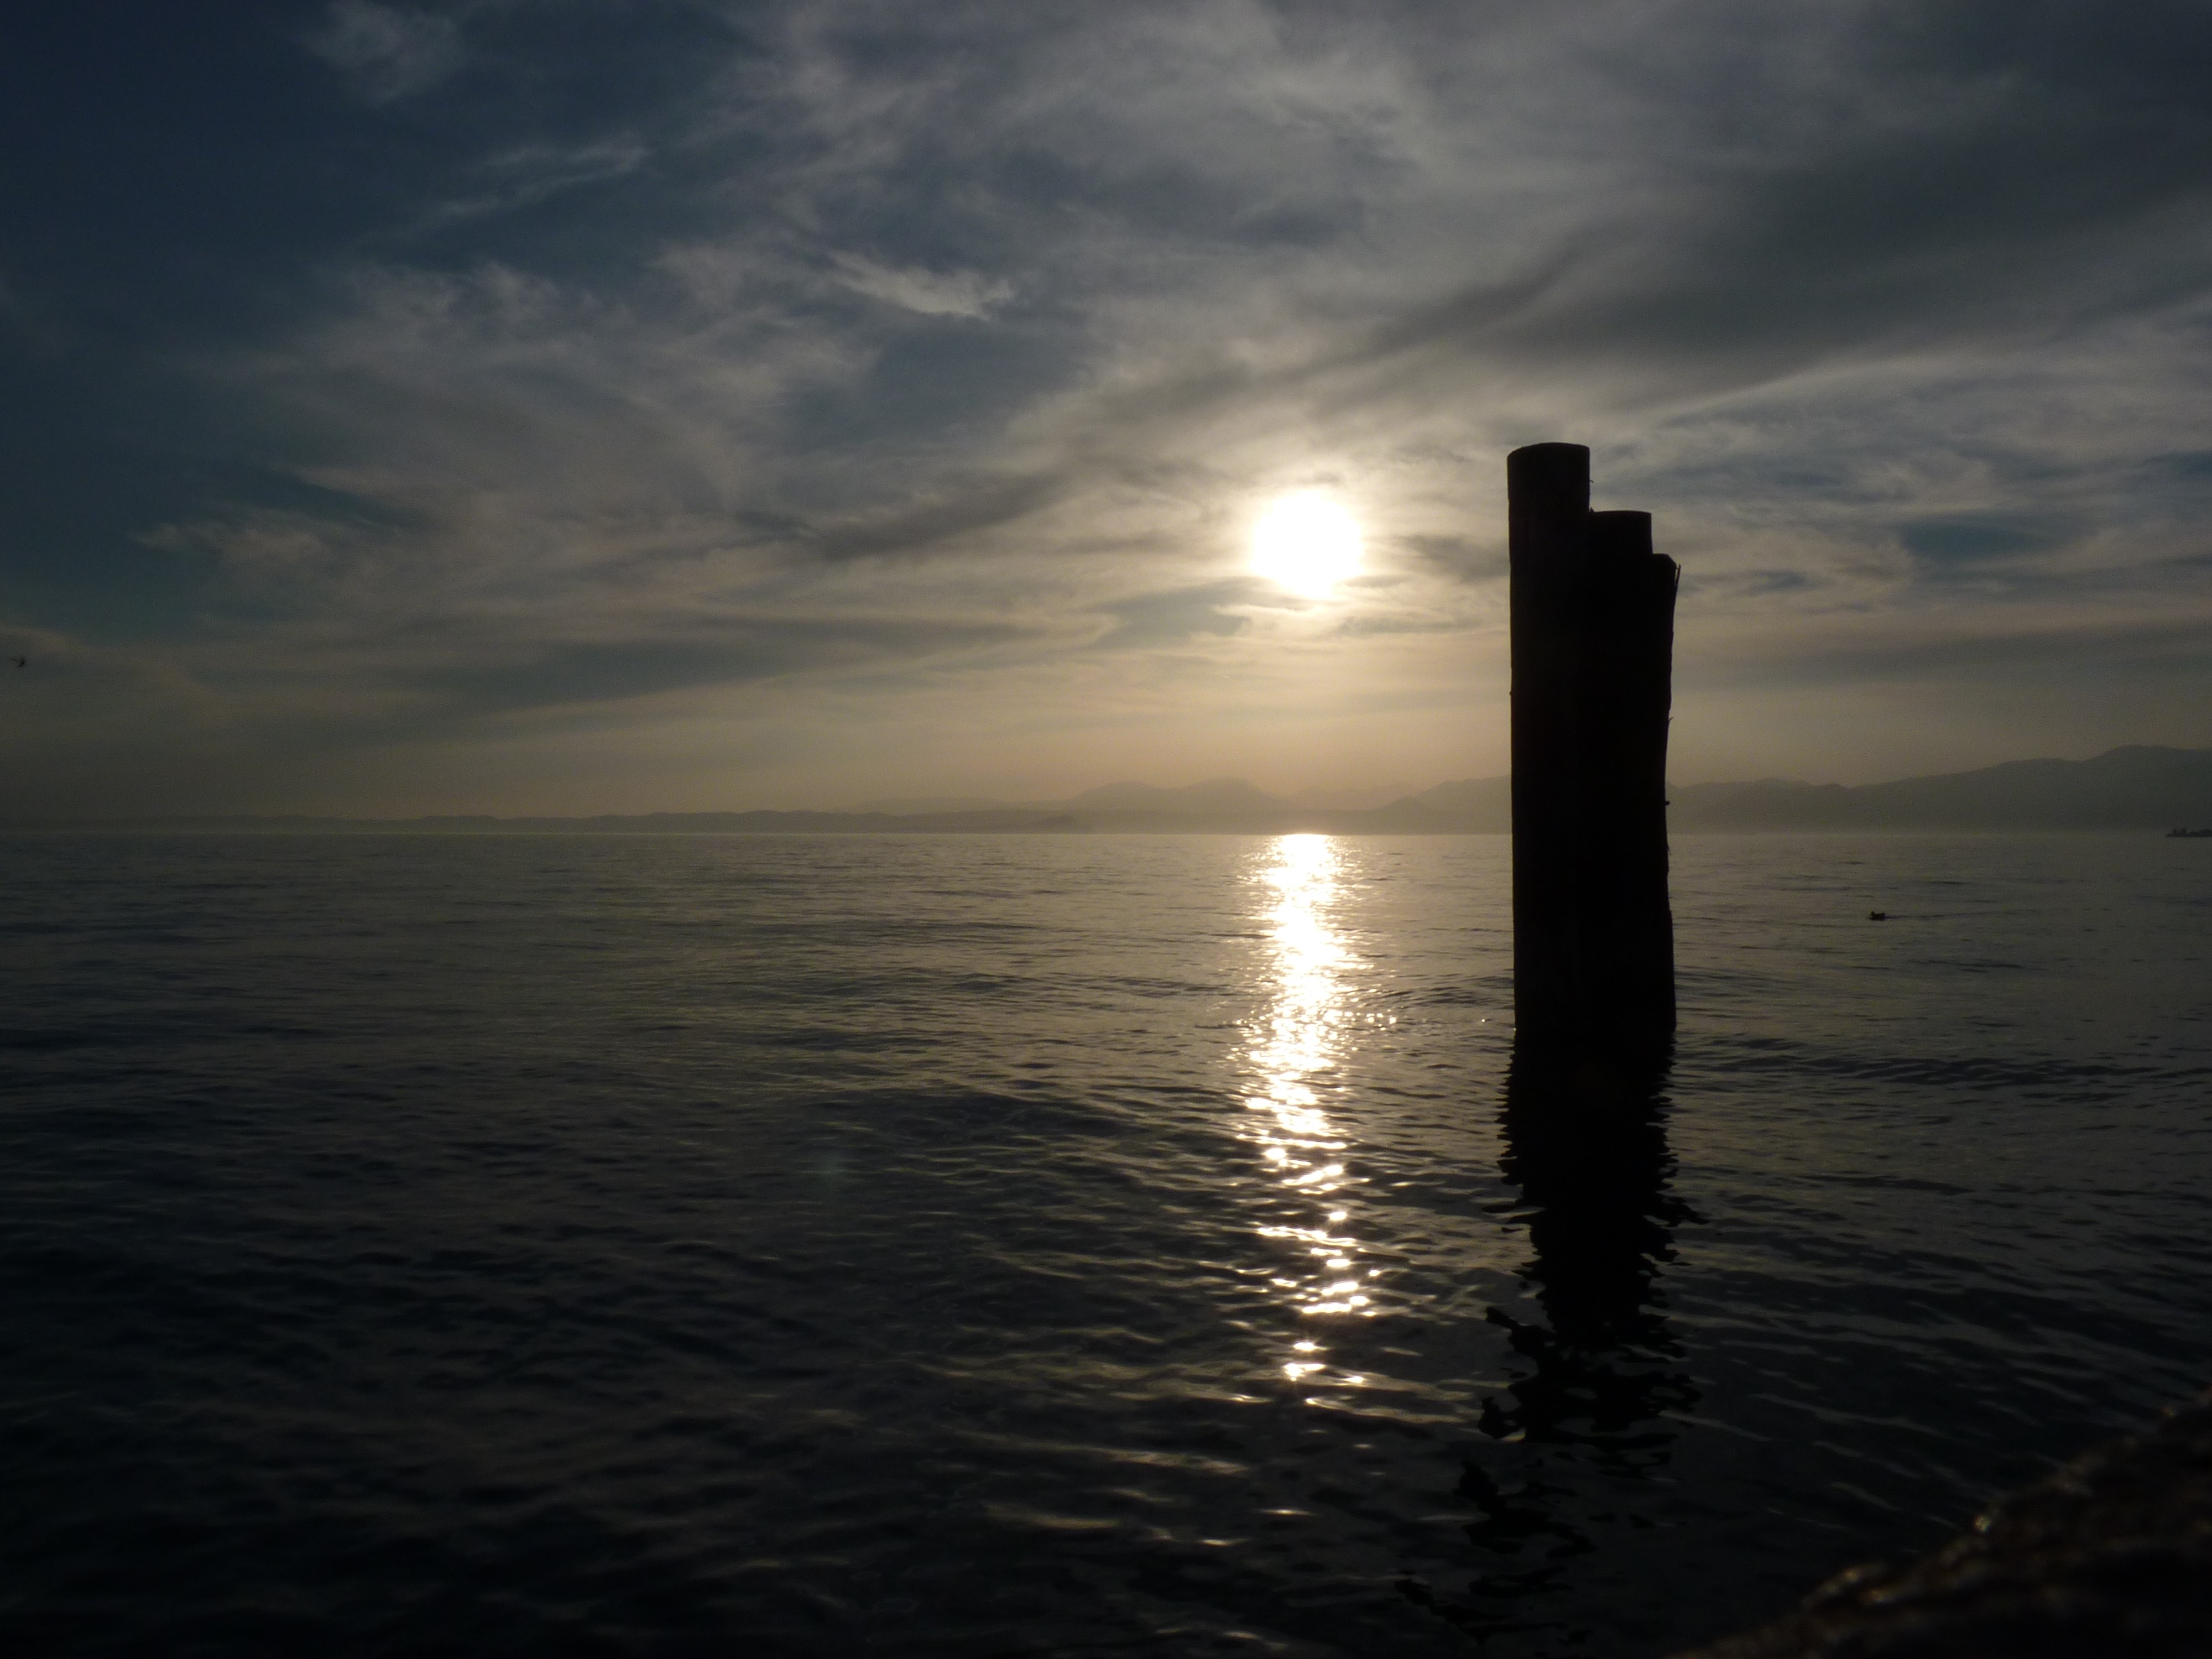
beach, sea, coast, water, ocean, horizon, light, cloud, sky, sun, sunrise, sunset, sunlight, morning, wave, dawn, dusk, evening, reflection, tower, bay, body of water, garda, afterglow, setting sun, wind wave